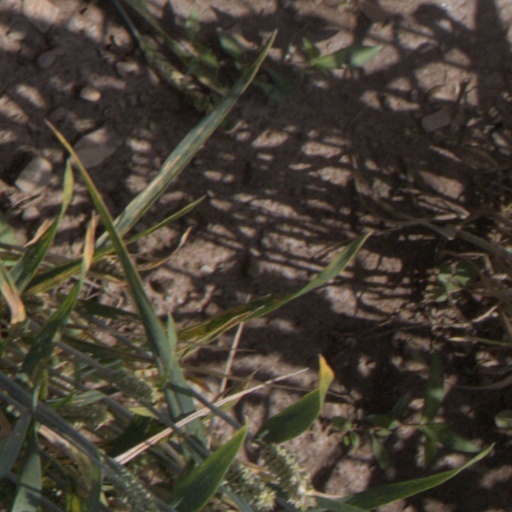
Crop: wheat